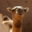
Label: camel